Gallegos House

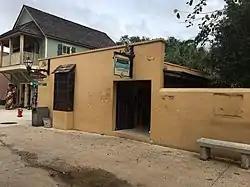
Gallegos House, 2018

The Gallegos House is located at 21 St. George Street in St. Augustine, Florida. It is a reconstructed property demonstrating a typical home of Florida's First Spanish Period (1565-1764).